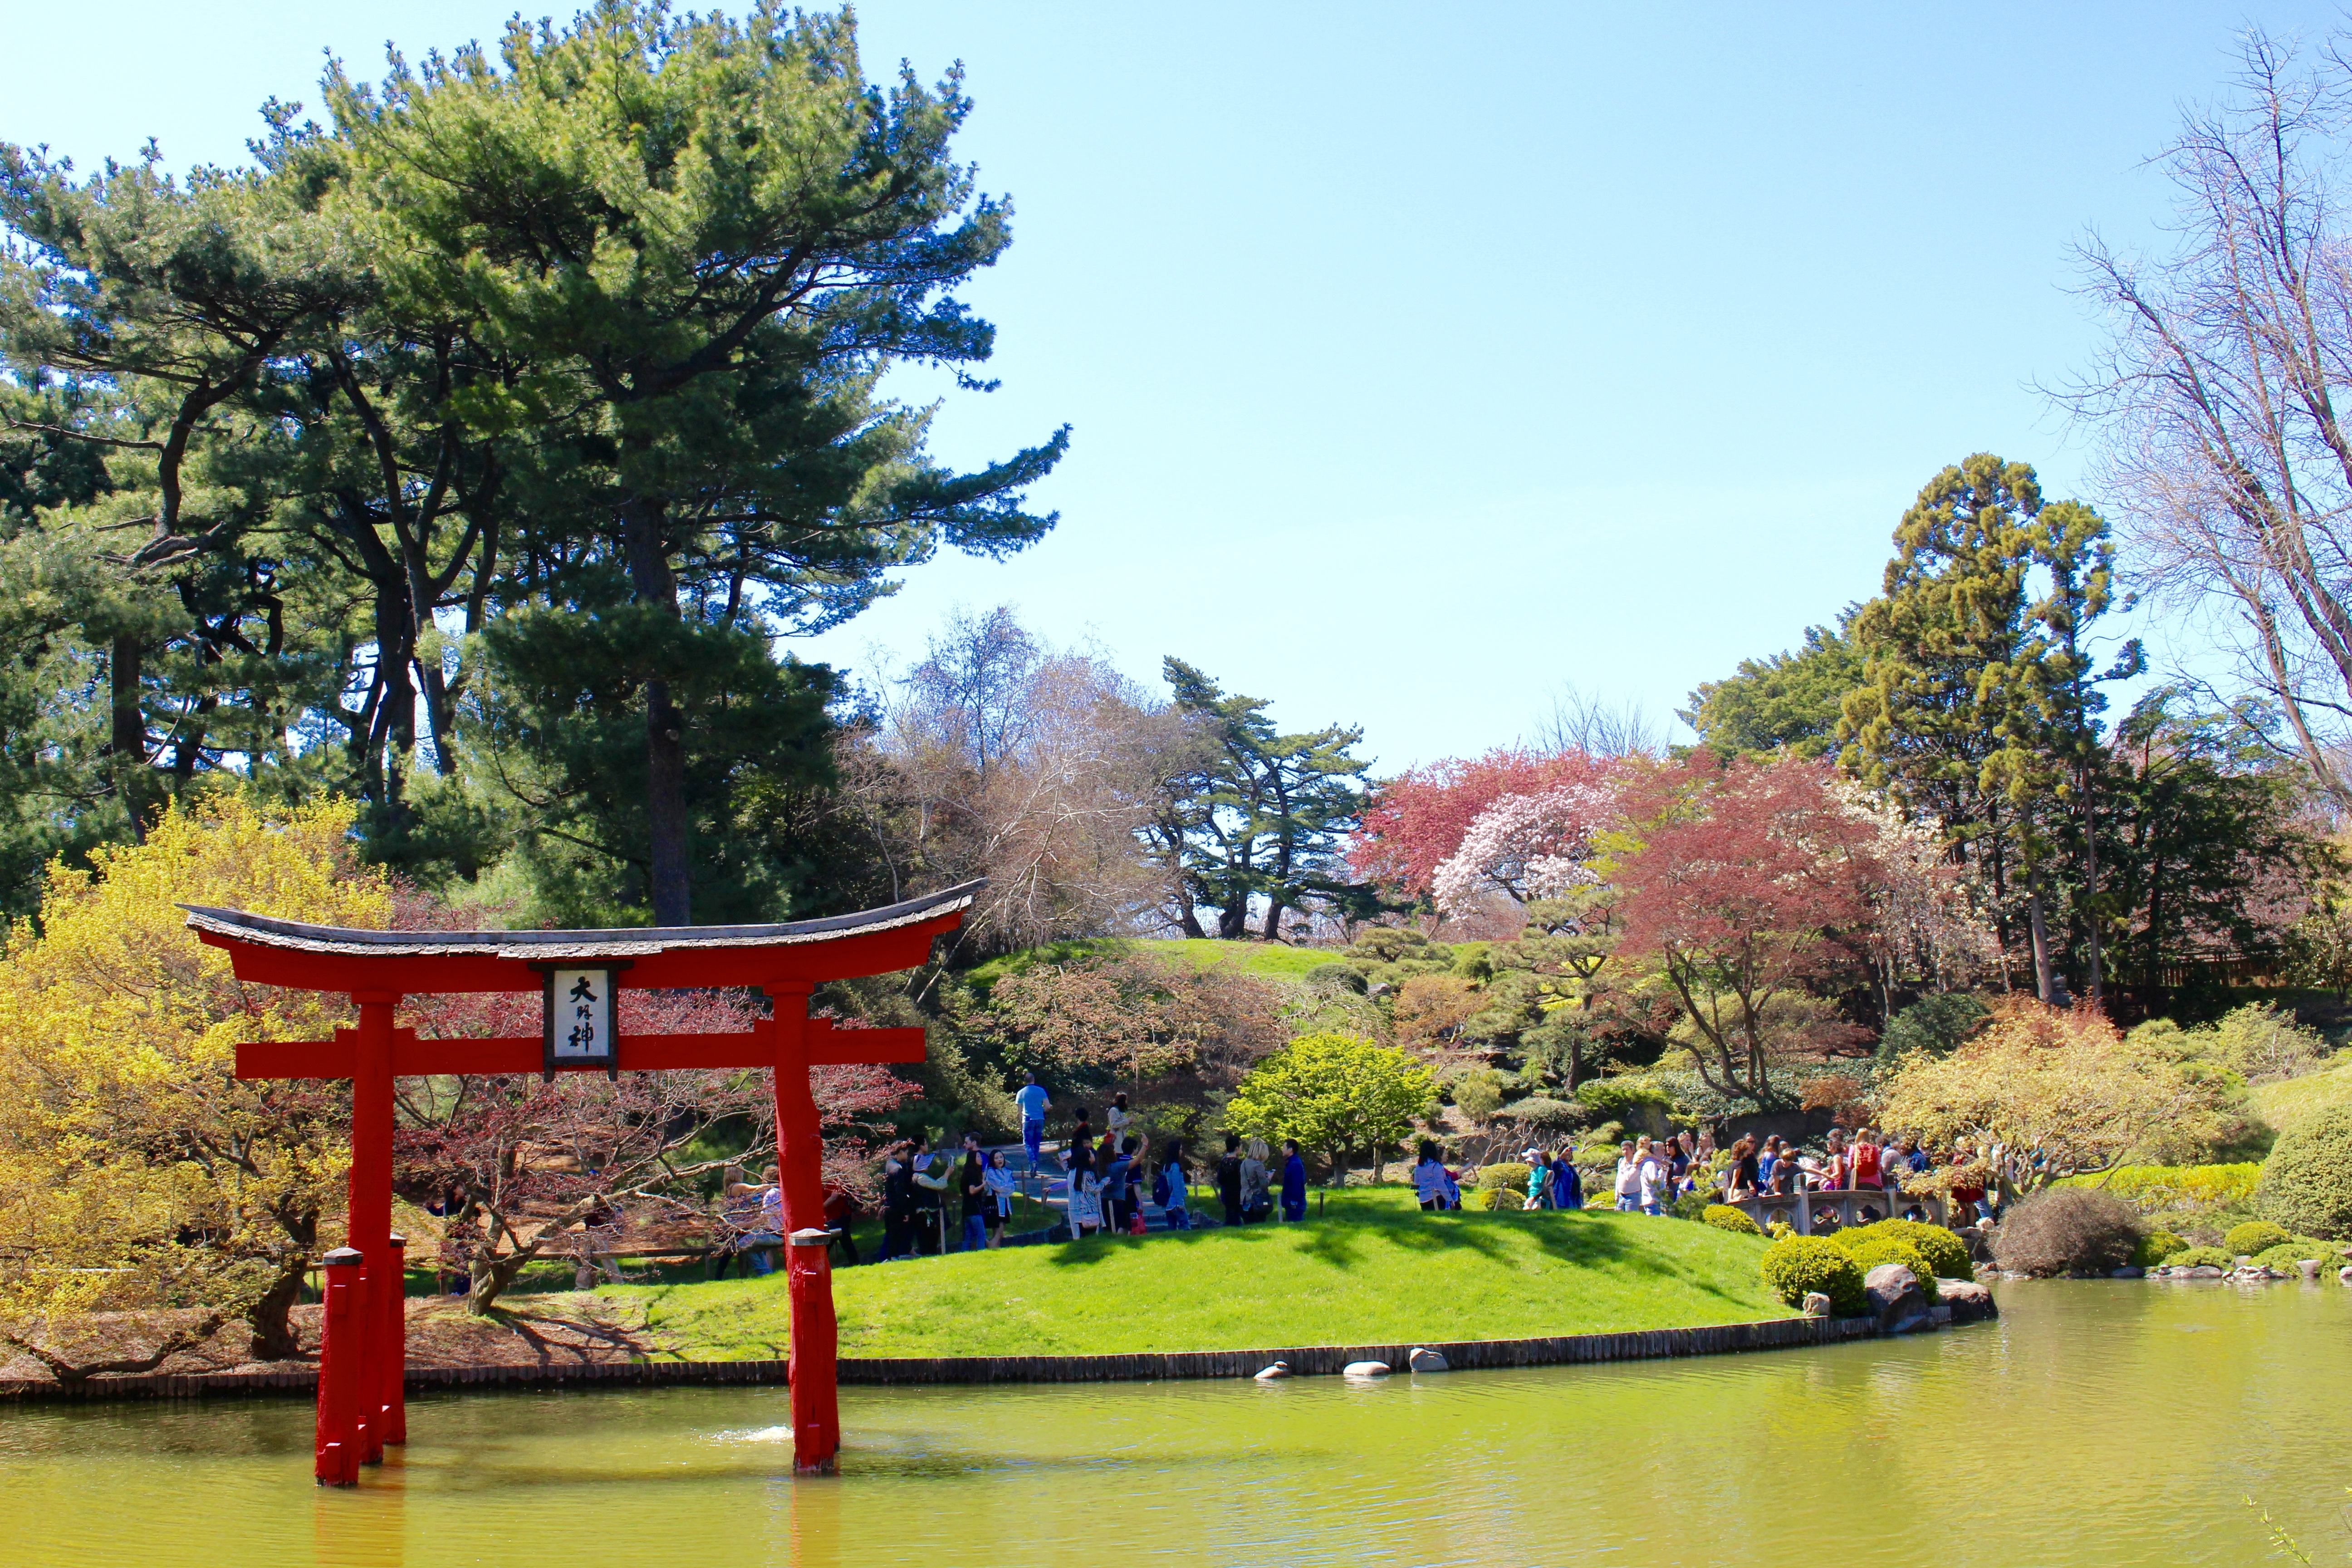
landscape, tree, water, nature, grass, plant, sky, house, leaf, flower, lake, city, river, recreation, pond, arch, spring, reflection, autumn, park, garden, tourism, leisure, cherry blossom, waterway, bank, japanese, tourist attraction, watercourse, woody plant